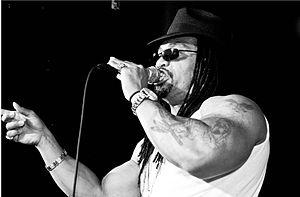
La culture du hip-hop est un mouvement ayant émergé dans les [[années 1960
Melle Mel, ou Grandmaster Melle Mel, de son vrai nom Melvin Glover, né le 15 mai 1962 dans le Bronx, New York, est un rappeur américain, et l'un des pionniers du hip-hop old-school, membre du groupe Grandmaster Flash and the Furious Five avec son frère Kid Creole. Il est mieux connu sous le nom de Grandmaster Melle Mel et est actuellement, le leader des Furious Five.